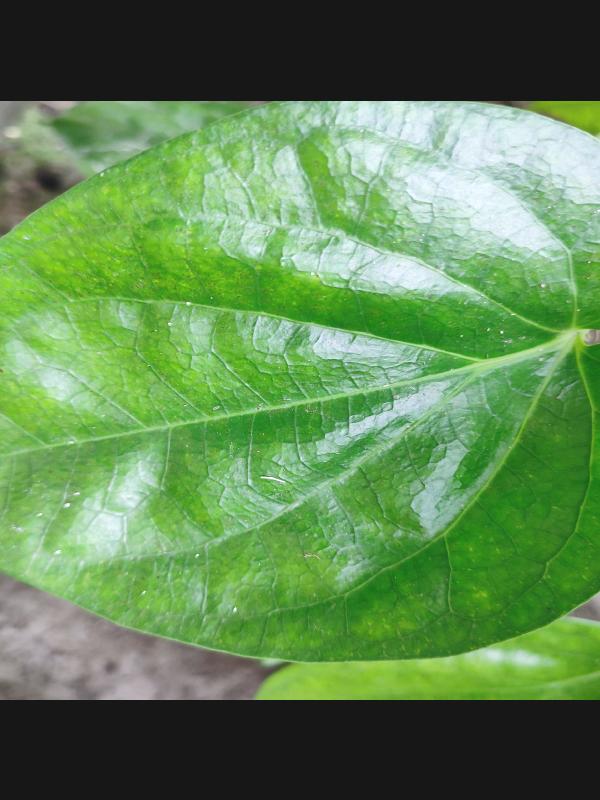
Label: Healthy_Leaf